Almoravid dynasty

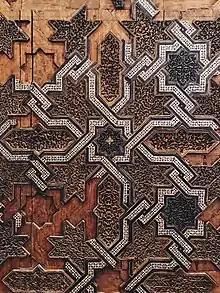
Detail of the Almoravid minbar, commissioned by Ali Bin Yusuf Bin Tashfin al-Murabiti 1137 for his great mosque in Marrakesh.

Many of the remaining fabrics from the Almoravid period were reused by Christians, with examples in the reliquary of San Isidoro in León, a chasuble from Saint-Sernin in Toulouse, the Chasuble of San Juan de Ortega in the church of Quintanaortuña (near Burgos), the shroud of San Pedro de Osma, and a fragment found at the church of Thuir in the eastern Pyrenees. Some of these pieces are characterized by the appearance of Kufic or "Hispano-Kufic" woven inscriptions, with letters sometimes ending in ornamental vegetal flourishes. The Chasuble of San Juan de Ortega is one such example, made of silk and gold thread and dating to the first half of the 12th century. The Shroud of San Pedro de Osma is notable for its inscription stating "this was made in Baghdad", suggesting that it was imported. However, more recent scholarship has suggested that the textile was instead produced locally in centres such as Almeria, but that they were copied or based on eastern imports. It is even possible that the inscription was knowingly falsified in order to exaggerate its value to potential sellers; Al-Saqati of Málaga, a 12th-century writer and market inspector, wrote that there were regulations designed to prohibit the practice of making such false inscriptions. As a result of the inscription, many of these textiles are known in scholarship as the "Baghdad group", representing a stylistically coherent and artistically rich group of silken textiles seemingly dating to reign of Ali ibn Yusuf or the first half of the 12th century. Aside from the inscription, the shroud of San Pedro de Osma is decorated with images of two lions and harpies inside roundels that are ringed by images of small men holding griffins, repeating across the whole fabric. The chasuble from Saint-Sernin is likewise decorated with figural images, in this case a pair of peacocks repeating in horizontal bands, with vegetal stems separating each pair and small kufic inscriptions running along the bottom.